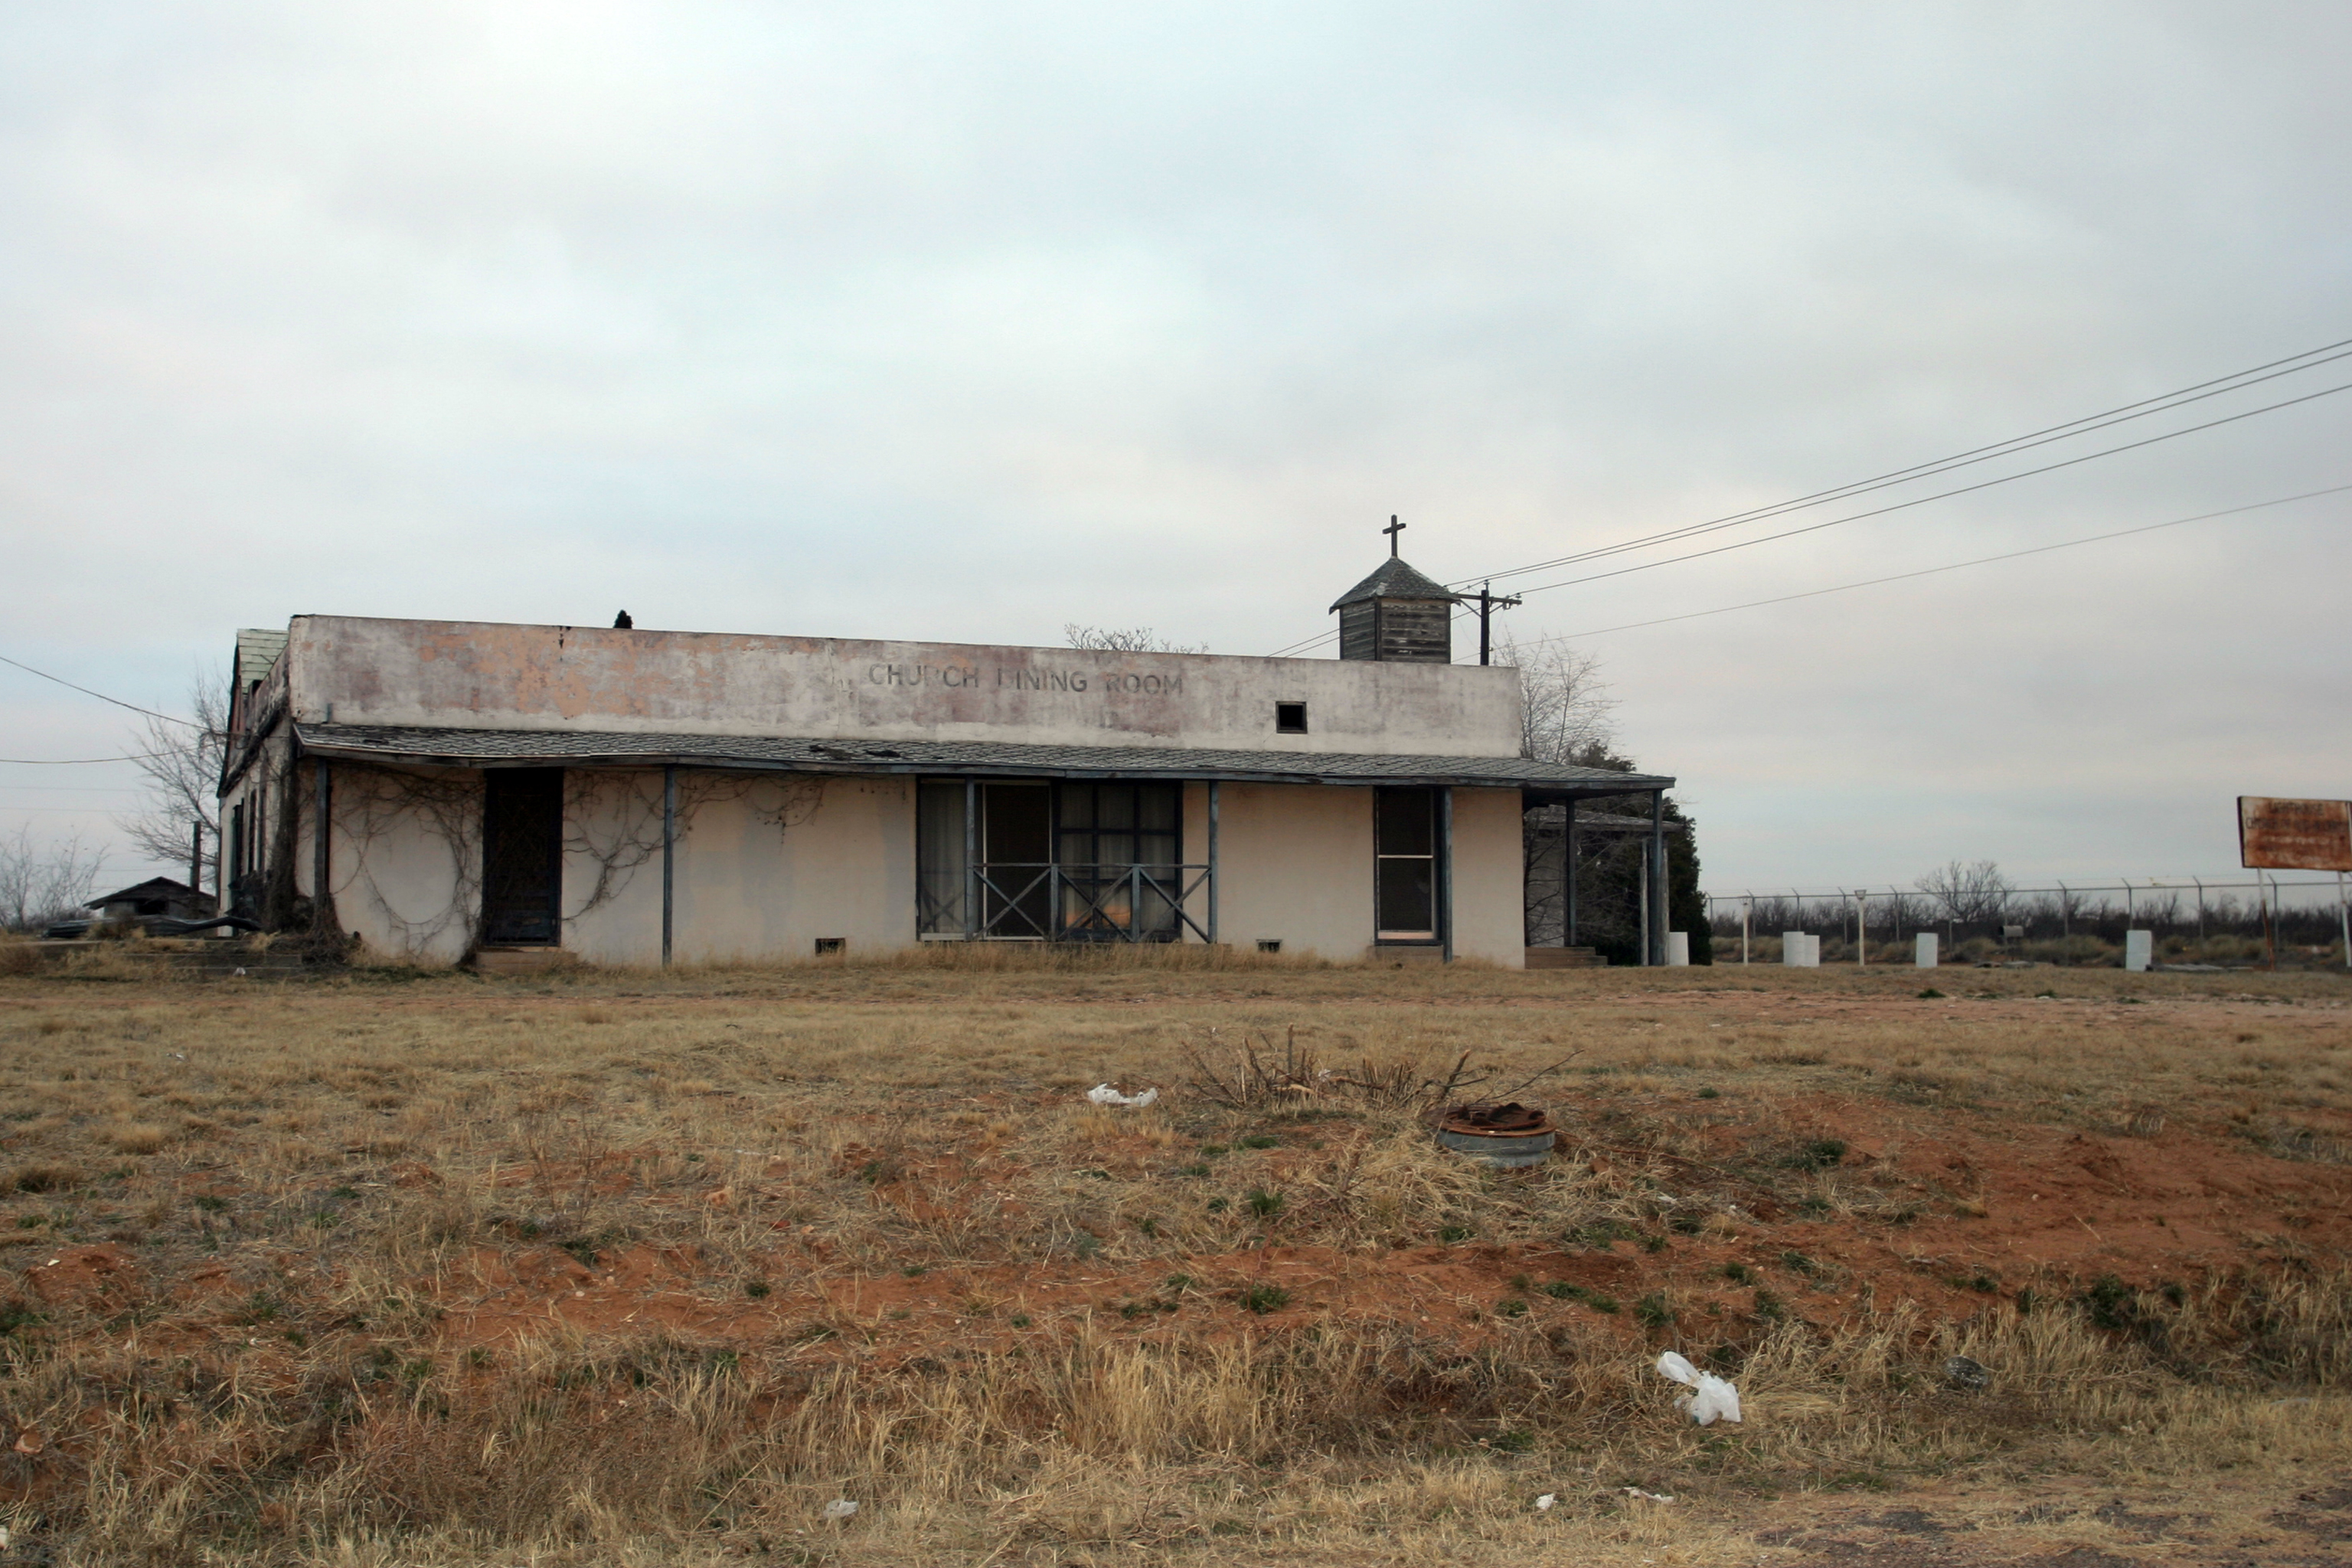
abandoned, church, midland, texas, lonely, property, land lot, rural area, house, building, shack, home, landscape, roof